Answer in natural language. Considering the relative positions, where is HousePlant with respect to black open-shelf tv stand? Choose between the following options: left or right
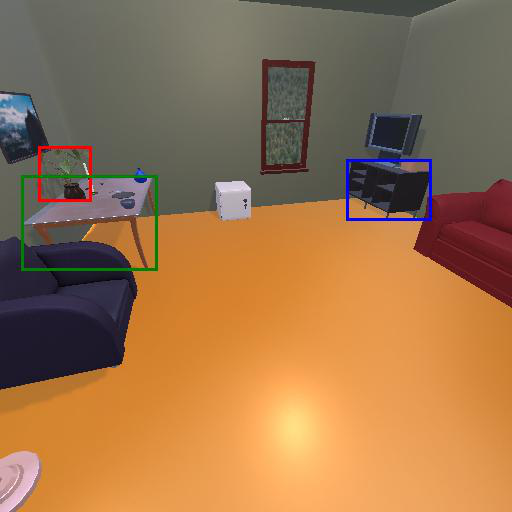
<answer>left</answer>